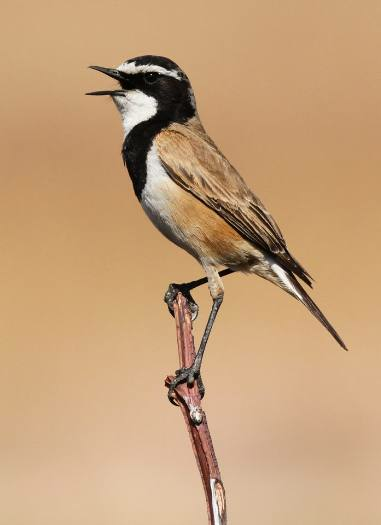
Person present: No